Italy at the 2018 European Championships

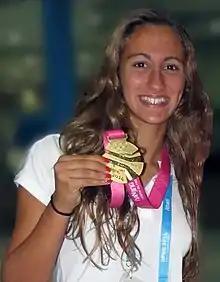
Simona Quadarella three individual gold medals at these Championships.

Italy participates with 91 competitors (51 men, 40 women) at the 2018 European Athletics Championships.